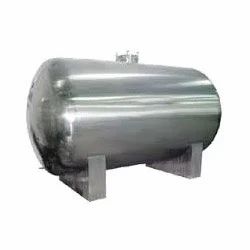
Label: SS_Storage_Tank